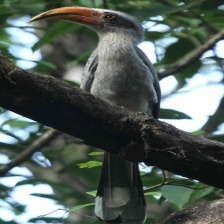
Species: MALABAR HORNBILL
Scientific name: OCYCEROS GRISEUS
ImageNet parent category: hornbill